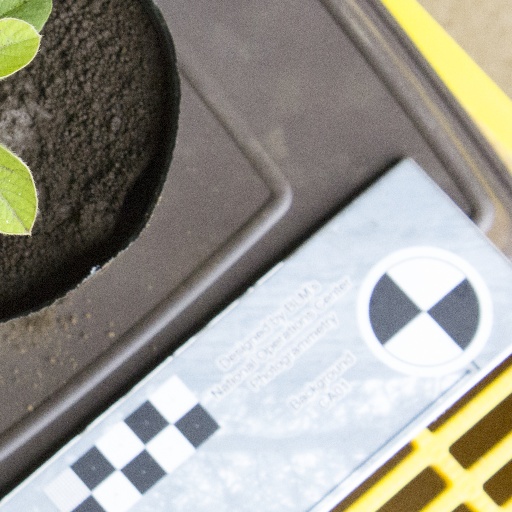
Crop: soybean